East Breifne

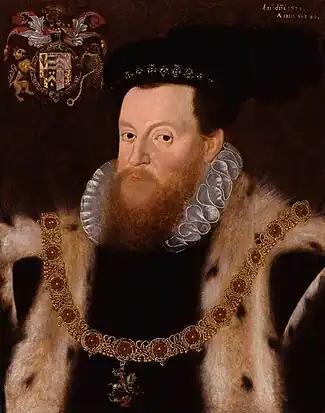
Lord Deputy Henry Sidney and King Aodh Connallach pioneered the establishment of County Cavan

Aodh and the newly appointed Lord Deputy Henry Sidney developed a close relationship. Upon coming to power he rebelled against Tyrone and supported Sidney against Shane O’Neill and his successor Turlough Luineach in the early 1570s. In turn, Sidney helped Aodh crush dissent against his kingship domestically. Sidney regarded Aodh as ""the finest of Irishmen"" and repeatedly recommended the establishment of an English shire in East Breifne.